Hartford City FC

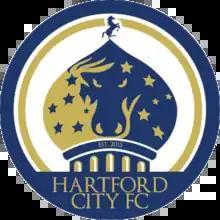
Original club logo, 2015–2021

The team was originally set to play indoor soccer in the Major Arena Soccer League for the 2015–16 season and also planned to form an outdoor team to join the North American Soccer League.